Keinawa Expressway

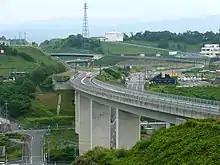
The Keinawa Expressway at Hashimoto-higashi IC in Hashimoto, Wakayama

The Keinawa Expressway generally follows the path of Japan National Route 24 from Kyoto to Wakayama. It begins at an interchange with the Shin-Meishin Expressway near Kyoto City. From Kyoto the expressway travels south through Kansai Science City and Nara Prefecture, then crosses into Wakayama where it runs along the southern side of the Kisen Alps while travelling southwest towards Wakayama where it comes to an end at a junction with the Hanwa Expressway.